Esther Figueiredo Ferraz

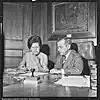
The secretary of education of the state of São Paulo Esther de Figueiredo Ferraz speaking with governor Laudo Natel.

Esther Figueiredo Ferraz (February 6, 1915 – September 23, 2008) was the first female Minister to serve in the government of Brazil. Ferraz served as the Brazilian Minister of Education from 1982 until 1985.